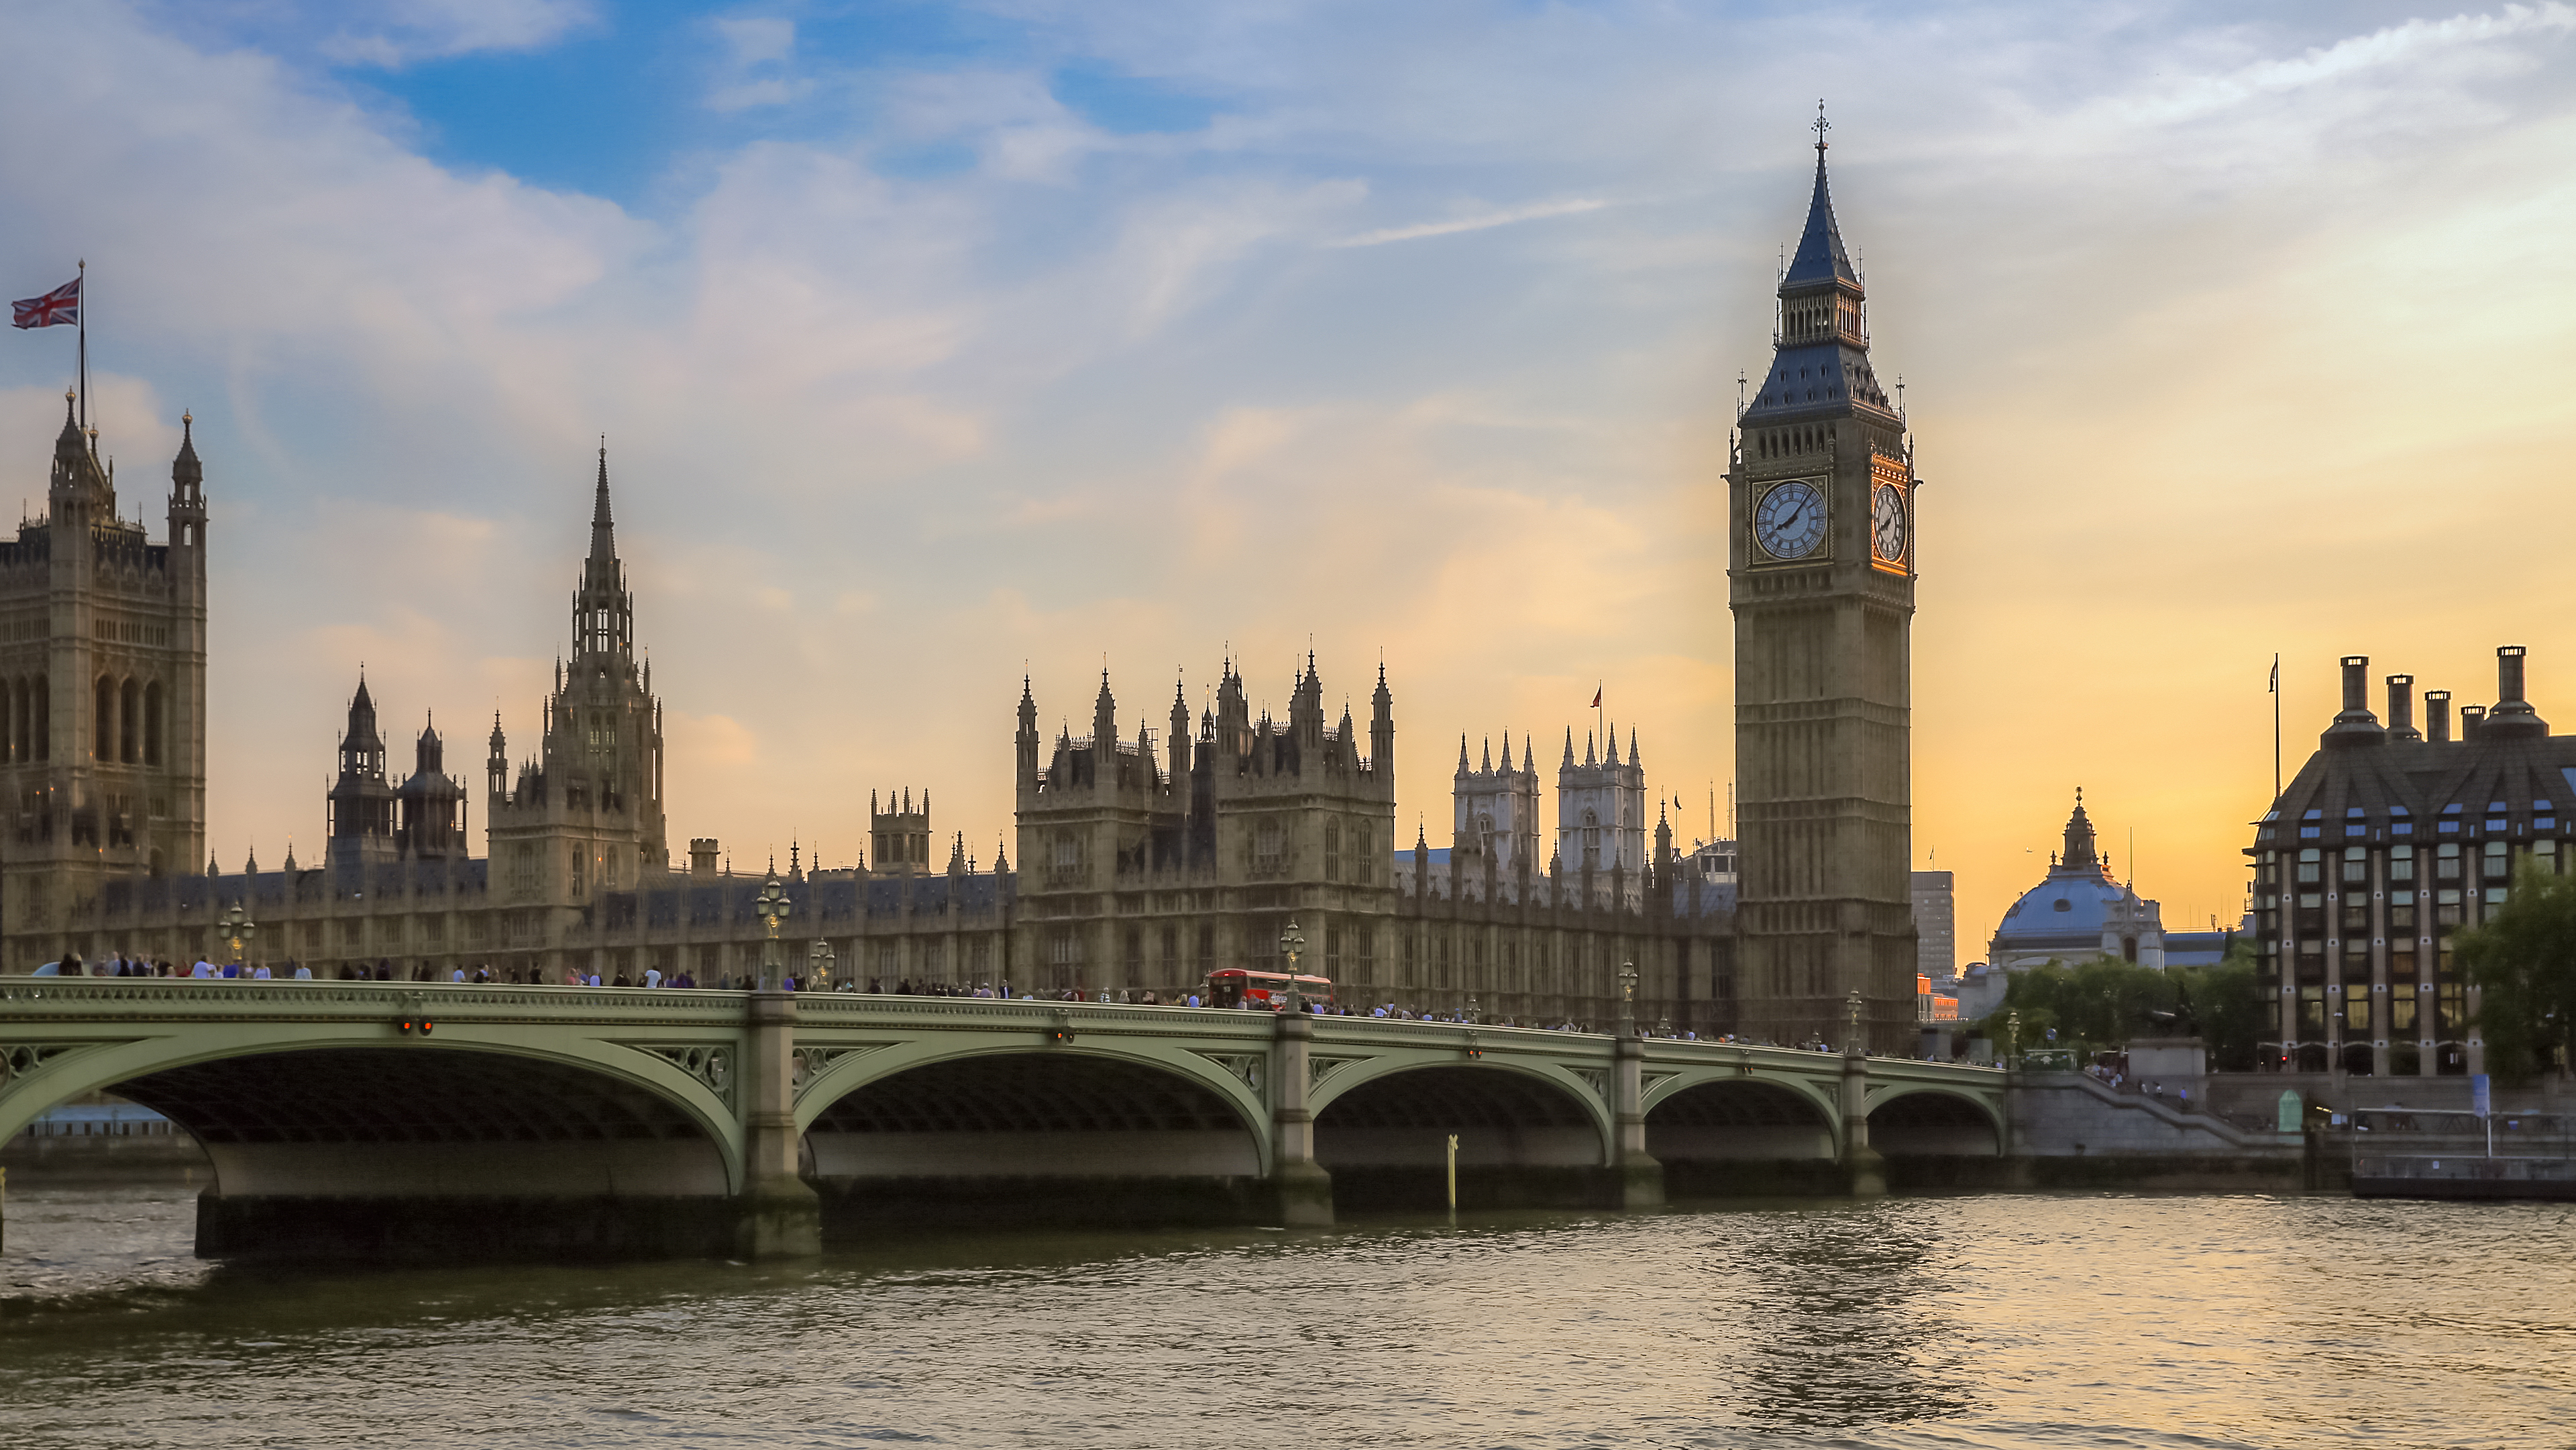
uk, england, london, landmark, river, city, sky, bridge, reflection, human settlement, cityscape, architecture, metropolis, clock tower, water, waterway, metropolitan area, building, urban area, tower, skyline, government, tourism, photography, tourist attraction, listed building, arch bridge, cloud, spire, nonbuilding structure, channel, parliament